Dave Fultz

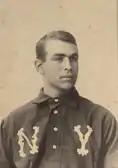
Fultz in 1903

When the American League was created, Fultz joined the Philadelphia Athletics of Connie Mack in 1901, appearing at shortstop and second base, and later moved to center field. Fultz led his team with 36 stolen bases and hit .292 with 95 runs scored. His most productive season came in 1902, when he stole 44 bases, hit a career-high .302, and led the American League with 109 runs. On September 4, he stole second base, third and home, in the second inning of a game against the Detroit Tigers.